Grand Italian Trail

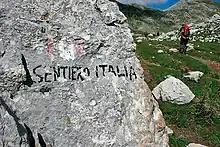

The Grand Italian Trail (Italian: Sentiero Italia) is a 6166-kilometer-long hiking trail that crosses the entire territory of Italy, passing through six UNESCO Heritage Sites, 15 national parks, and many other parks and nature reserves.